Preston, Texas

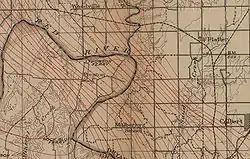
Area around Preston in 1922

In the 20th century, Preston had a public school system, two churches, a cotton gin, and a cemetery. In the 1930s, the town had about 20 residents.